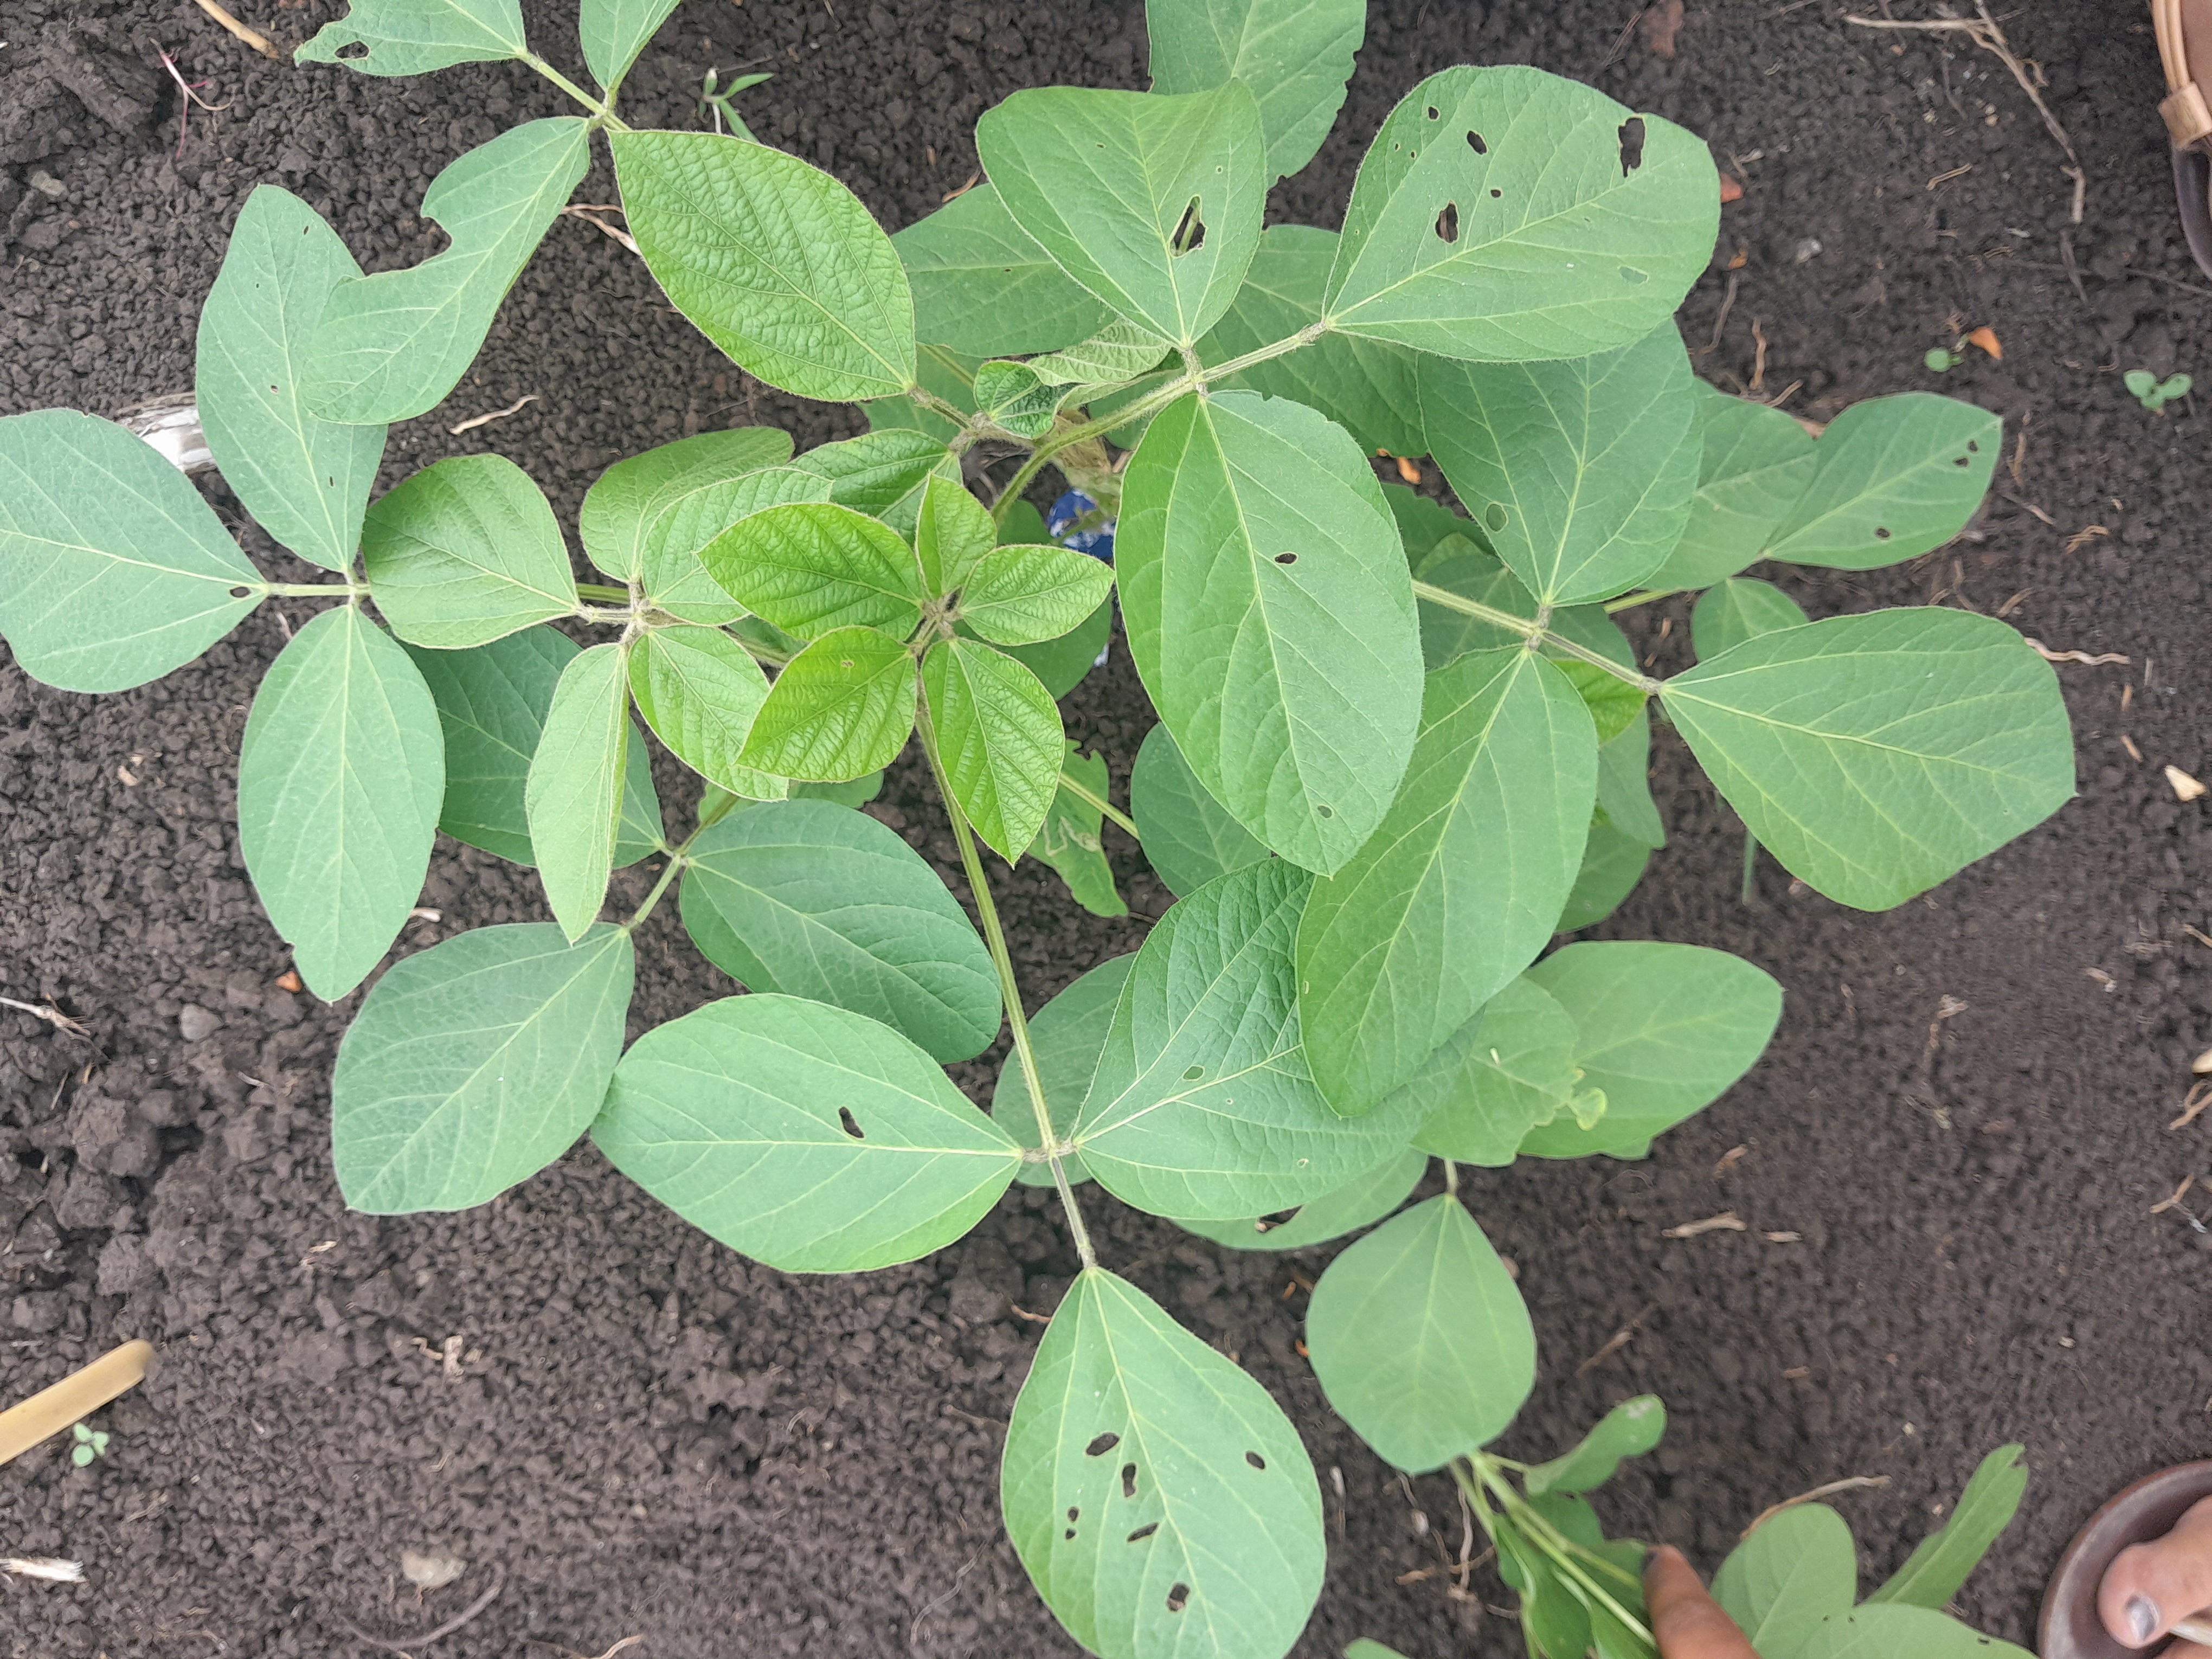
Label: Healthy